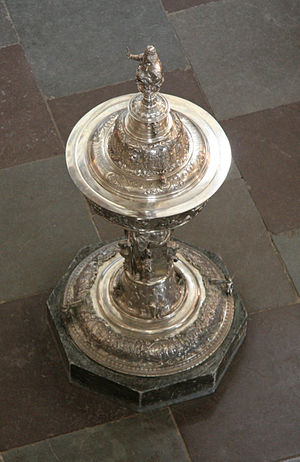
Frederiksborg Slotskirke / Inventar / Døbefonte
Frederiksborg Slotskirke er en kirke beliggende i vestfløjen af Frederiksborg Slot i Hillerød.